King's Own Royal Regiment (Lancaster)

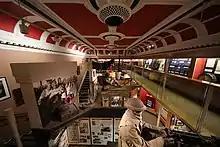
The interior of the King's Own Royal Regiment Museum

The King's Own Royal Regiment Museum is part of the Lancaster City Museum in Lancaster, Lancashire. The museum, which opened in 1929, exhibits regimental uniforms, medals, regalia, silver, paintings, medals, weapons and other memorabilia reflecting the regiment's history.